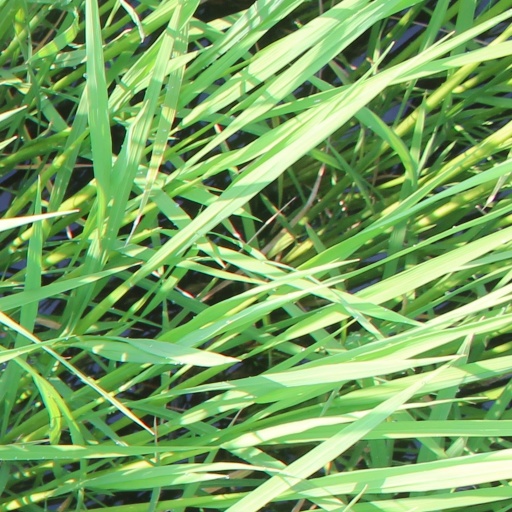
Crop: rice